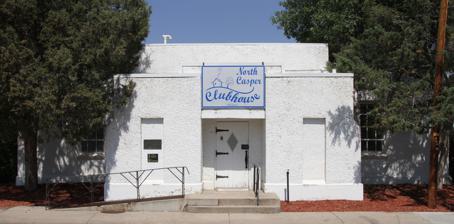
Building: North Casper Clubhouse
Country: United States of America
Year built: 1938
United States historic place North Casper Clubhouse U.S. National Register of Historic Places The North Casper Clubhouse in 2017 Show map of Wyoming Show map of the United States Location 1032 East L Street, Casper, Wyoming Coordinates 42°51′43″N 106°18′42″W / 42.86194°N 106.31167°W / 42.86194; -106.31167 Area 2 acres (0.81 ha) Built 1938 Built by National Youth Administration Architect Goodrich and Krusmark Architectural style Pueblo Revival NRHP reference No. 94000043 Added to NRHP February 18, 1994 The North Casper Clubhouse at 1032 East L Street in Casper, Wyoming is a relatively rare example of rammed earth construction in Wyoming.  It was built in 1938 by the National Youth Administration , a depression-era works organization.  The design was by Casper architects Goodrich and Krusmark .  It served as a clubhouse. The building was listed on the National Register of Historic Places in 1994. References